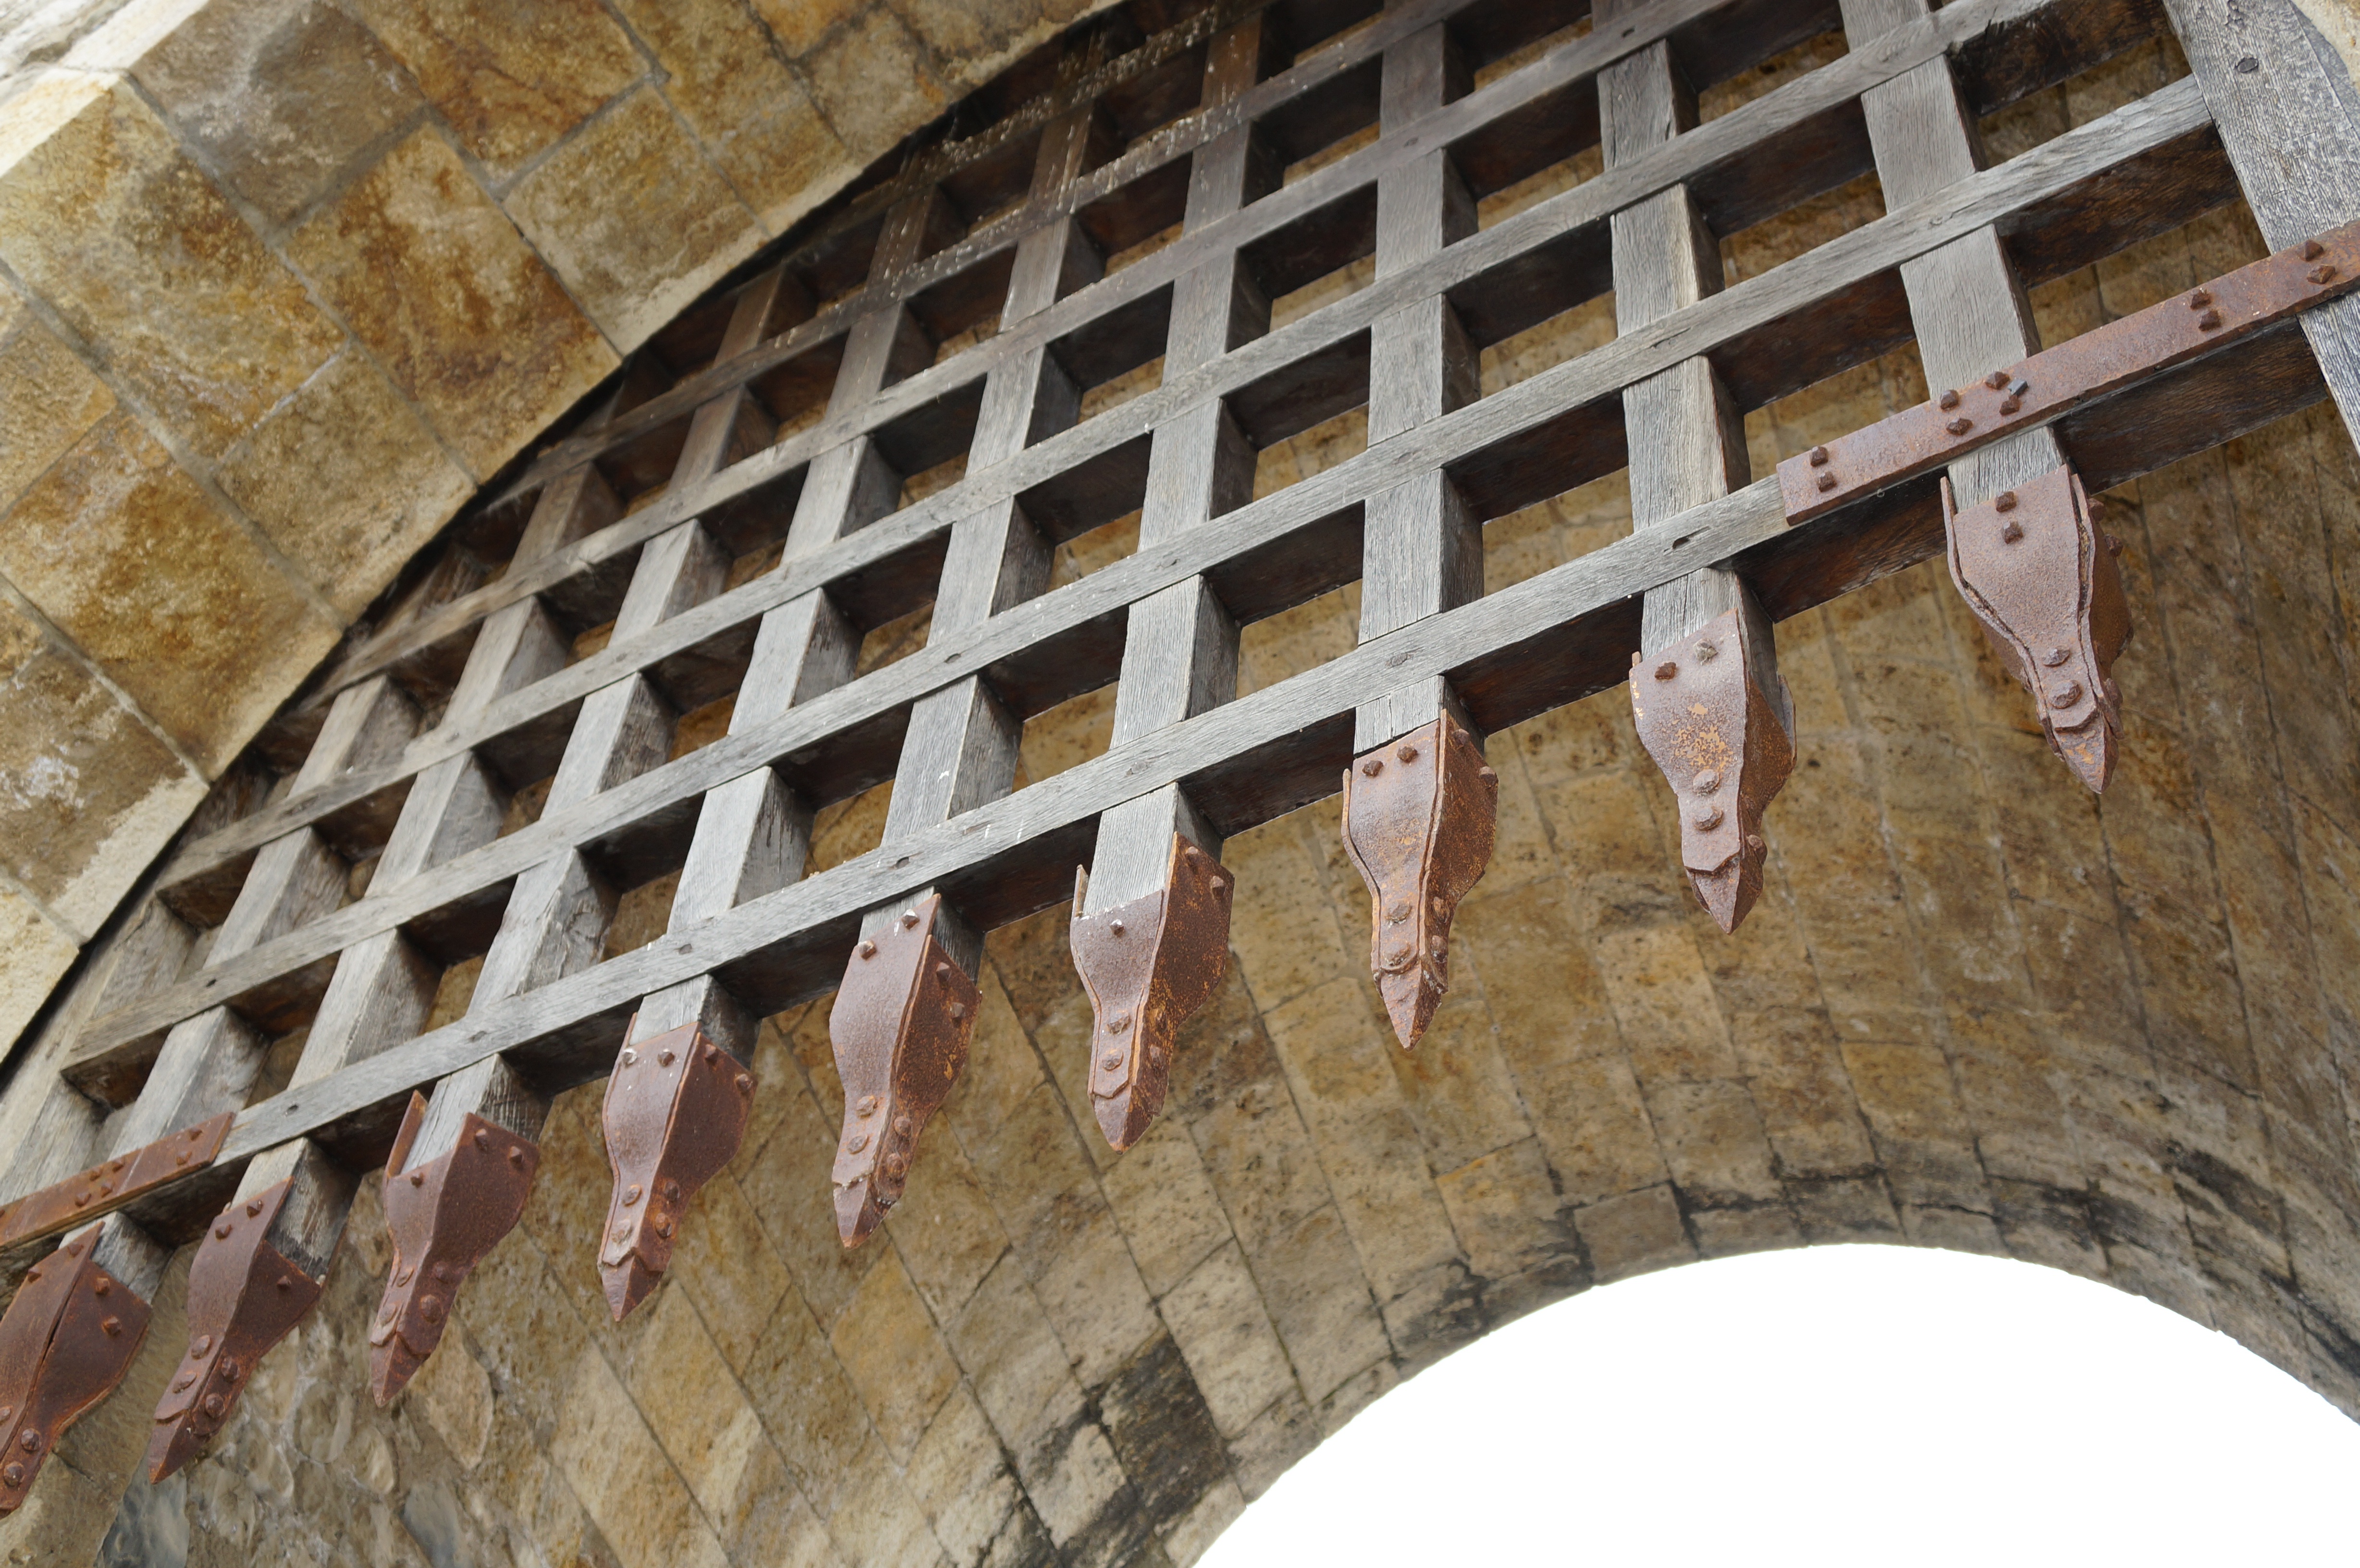
architecture, wood, city, wall, arch, security, bars, iron, input, portal, ancient history, door decoration